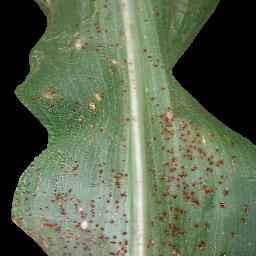
Label: Corn_(Maize)___Common_Rust